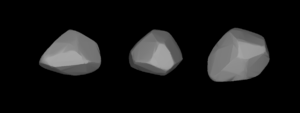
(360) Carlova est un astéroïde de la ceinture principale découvert par Auguste Charlois le 11 mars 1893.